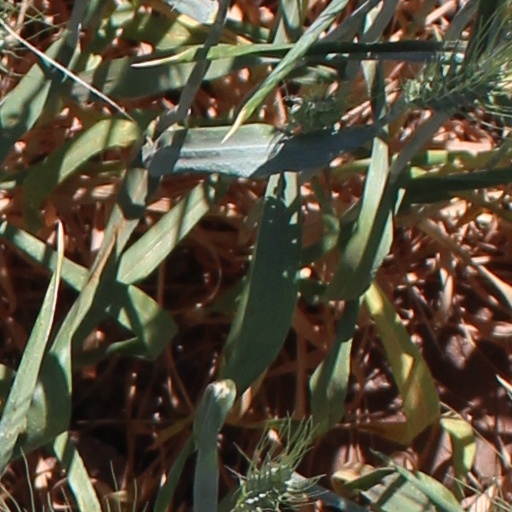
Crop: wheat